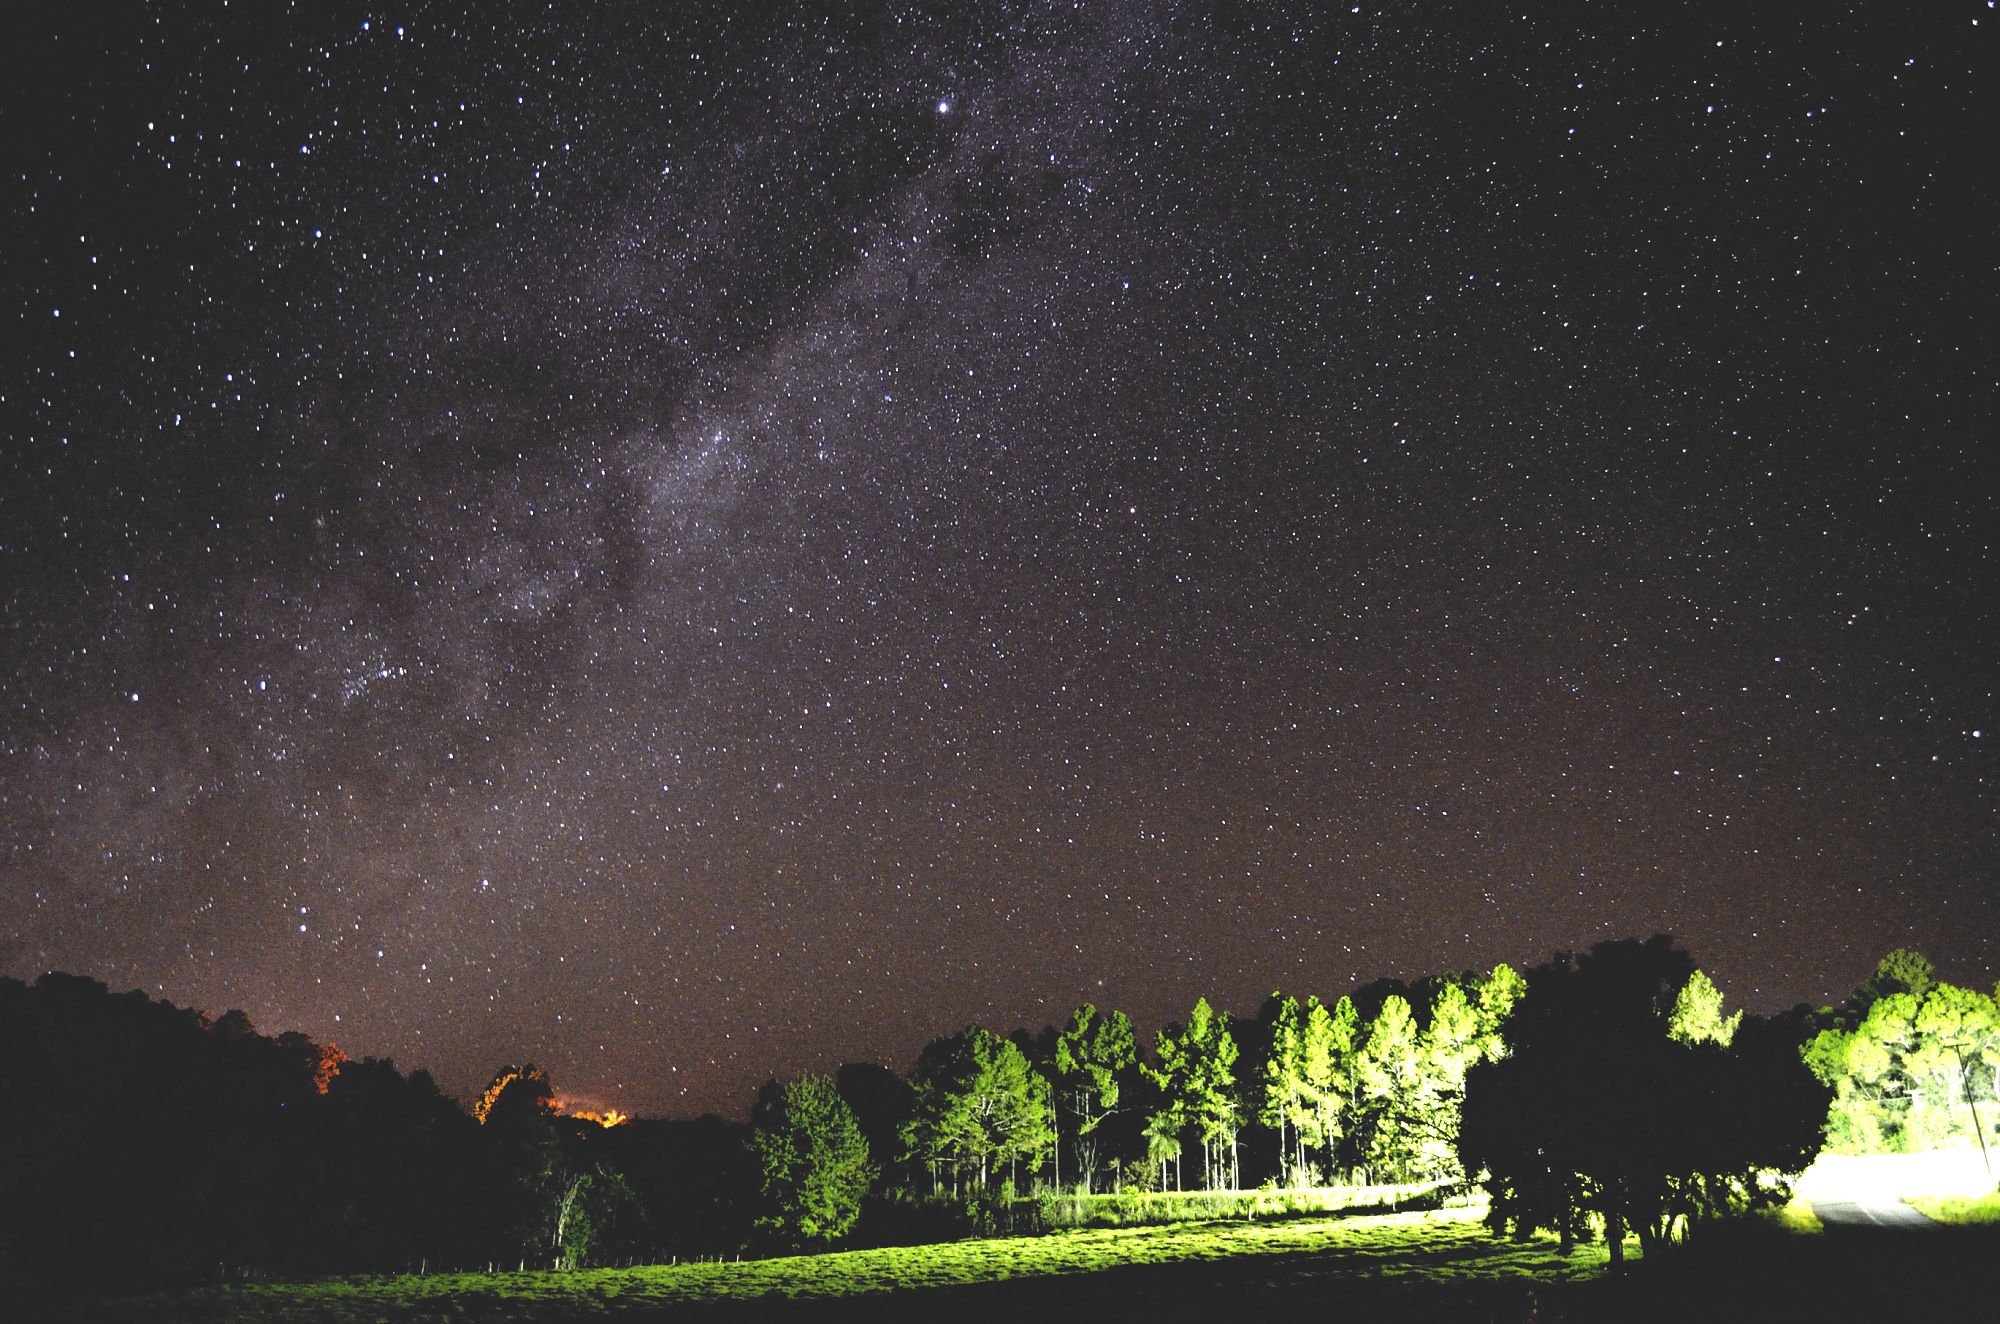
night, star, milky way, atmosphere, galaxy, astronomy, arboles, eldorado, misiones, vallehermoso, ruta17, midnight, astronomical object, spiral galaxy